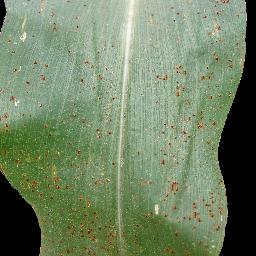
Label: Corn___Common_rust